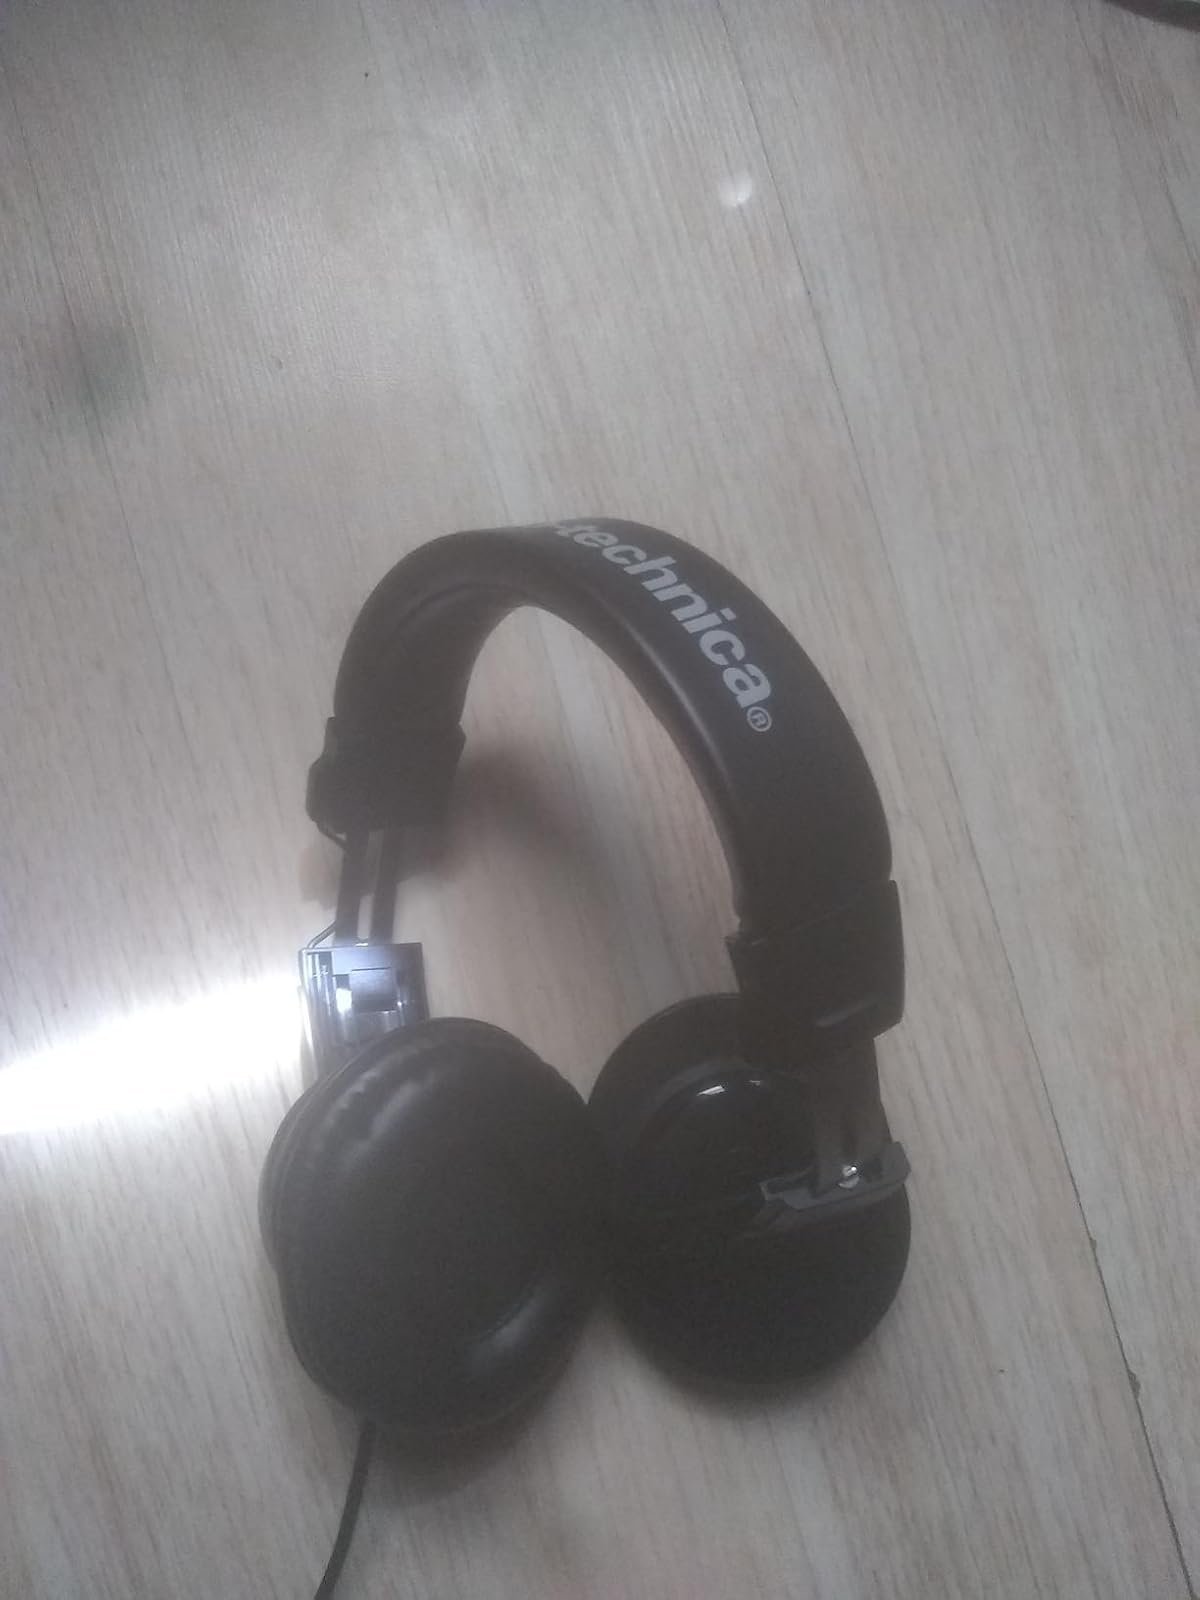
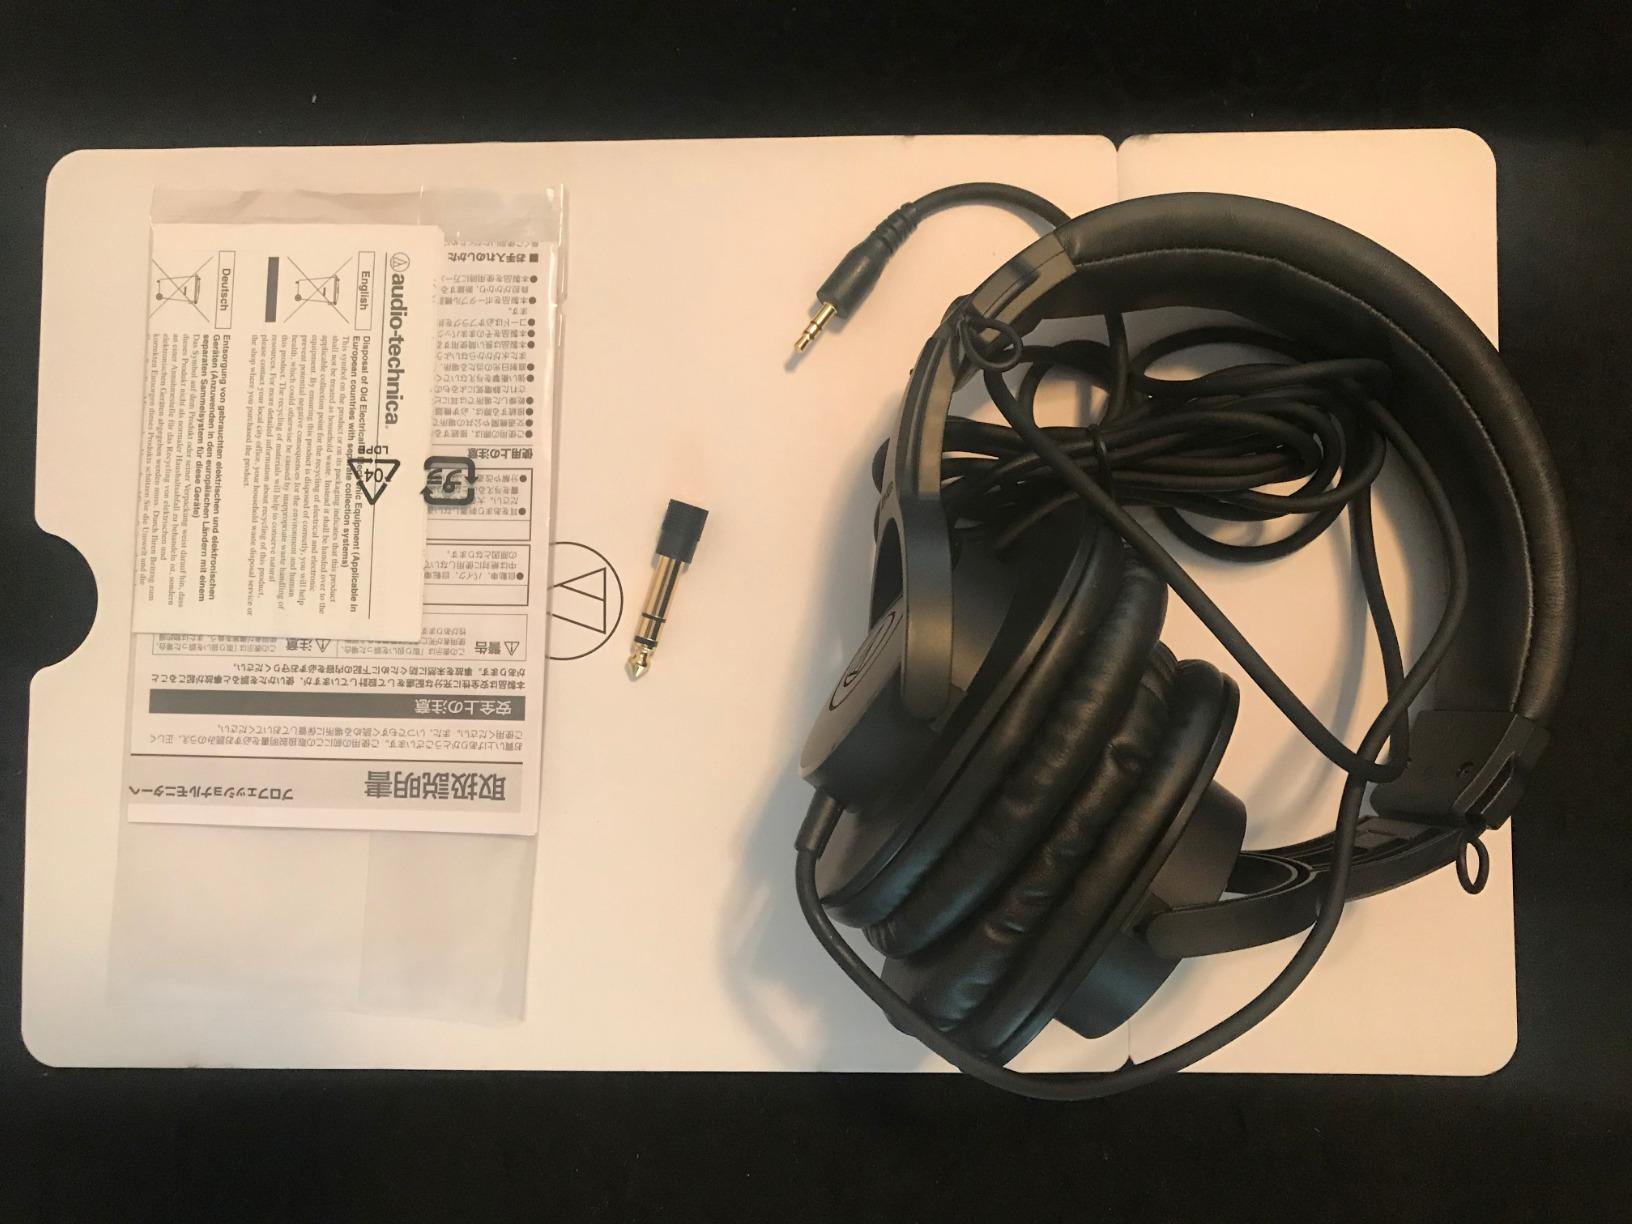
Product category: headphones
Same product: yes